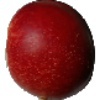
Label: nectarine